Neanderthal behavior

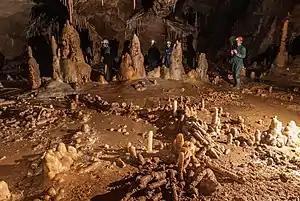
The ring structures in Grotte de Bruniquel, France

Gibraltarian palaeoanthropologists Clive and Geraldine Finlayson suggested that Neanderthals used various bird parts as artistic media, specifically black feathers. In 2012, the Finlaysons and colleagues examined 1,699 sites across Eurasia, and argued that raptors and corvids, species not typically consumed by any human species, were overrepresented and show processing of only the wing bones instead of the fleshier torso, and thus are evidence of feather plucking of specifically the large flight feathers for use as personal adornment. They specifically noted the cinereous vulture, red-billed chough, kestrel, lesser kestrel, alpine chough, rook, jackdaw and the white tailed eagle in Middle Palaeolithic sites. Other birds claimed to present evidence of modifications by Neanderthals are the golden eagle, rock pigeon, common raven and the bearded vulture. The earliest claim of bird bone jewellery is a number of 130,000-year-old white tailed eagle talons found in a cache near Krapina, Croatia, speculated, in 2015, to have been a necklace. A similar 39,000-year-old Spanish imperial eagle talon necklace was reported in 2019 at Cova Foradà in Spain, though from the contentious Châtelperronian layer. In 2017, 17 incision-decorated raven bones from the Zaskalnaya VI rock shelter, Ukraine, dated to 43–38,000 years ago were reported. Because the notches are more-or-less equidistant to each other, they are the first modified bird bones that cannot be explained by simple butchery, and for which the argument of design intent is based on direct evidence.